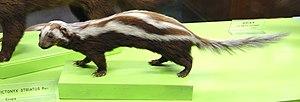
Les Mustélidés, du latin mustela signifiant belette, sont une famille de mammifères caniformes de l'ordre des Carnivora. Ce sont des prédateurs, de taille variée, avec un corps allongé et des pattes courtes. Ils possèdent des glandes sécrétrices développées qui peuvent dégager une odeur musquée en cas d'attaque. Divisée en plusieurs sous-familles, la famille des Mustélidés comprend 55 espèces réparties en une vingtaine de genres ; elle est proche de la famille des Méphitidés.